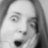
Emotion: surprise